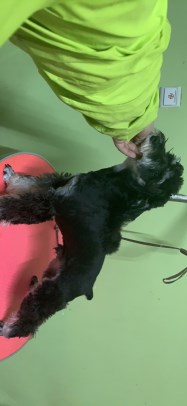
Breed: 2342-n000102-miniature_schnauzer